Xubuntu

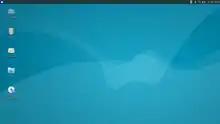
Xubuntu 16.04 LTS "Xenial Xerus"

Released on 21 April 2016, Xubuntu 16.04 is an LTS version, supported for three years until April 2019.